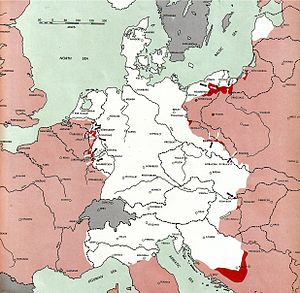
Atlas of the World Battle Fronts / 1945 / Marts 1945 / 15.
Krigen i Europa
Public domainet Atlas of the World Battle Fronts in Semimonthly Phases to August 15 1945 var et dokument produceret for Chief of Staff der hørte under United States Army i 1945.